Winx Club

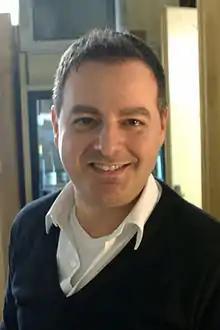
Iginio Straffi, creator of "Winx Club"

During the 1990s, comic artist Iginio Straffi noticed that most action cartoons were focused on male heroes; at that time, he felt that the "cartoon world was devoid of female characters". Straffi hoped to introduce an alternative show with a female lead aged 16 to 18, as he wanted to "explore the psychological side" of the transition to adulthood. He decided to develop a pilot centred on the conflict between two rival colleges; one for fairies and another for witches. Straffi compared his original premise to "a sort of 'Oxford–Cambridge rivalry' in a magical dimension". In expanding the concept, Iginio Straffi drew his inspiration from Japanese manga and the comics of Sergio Bonelli.